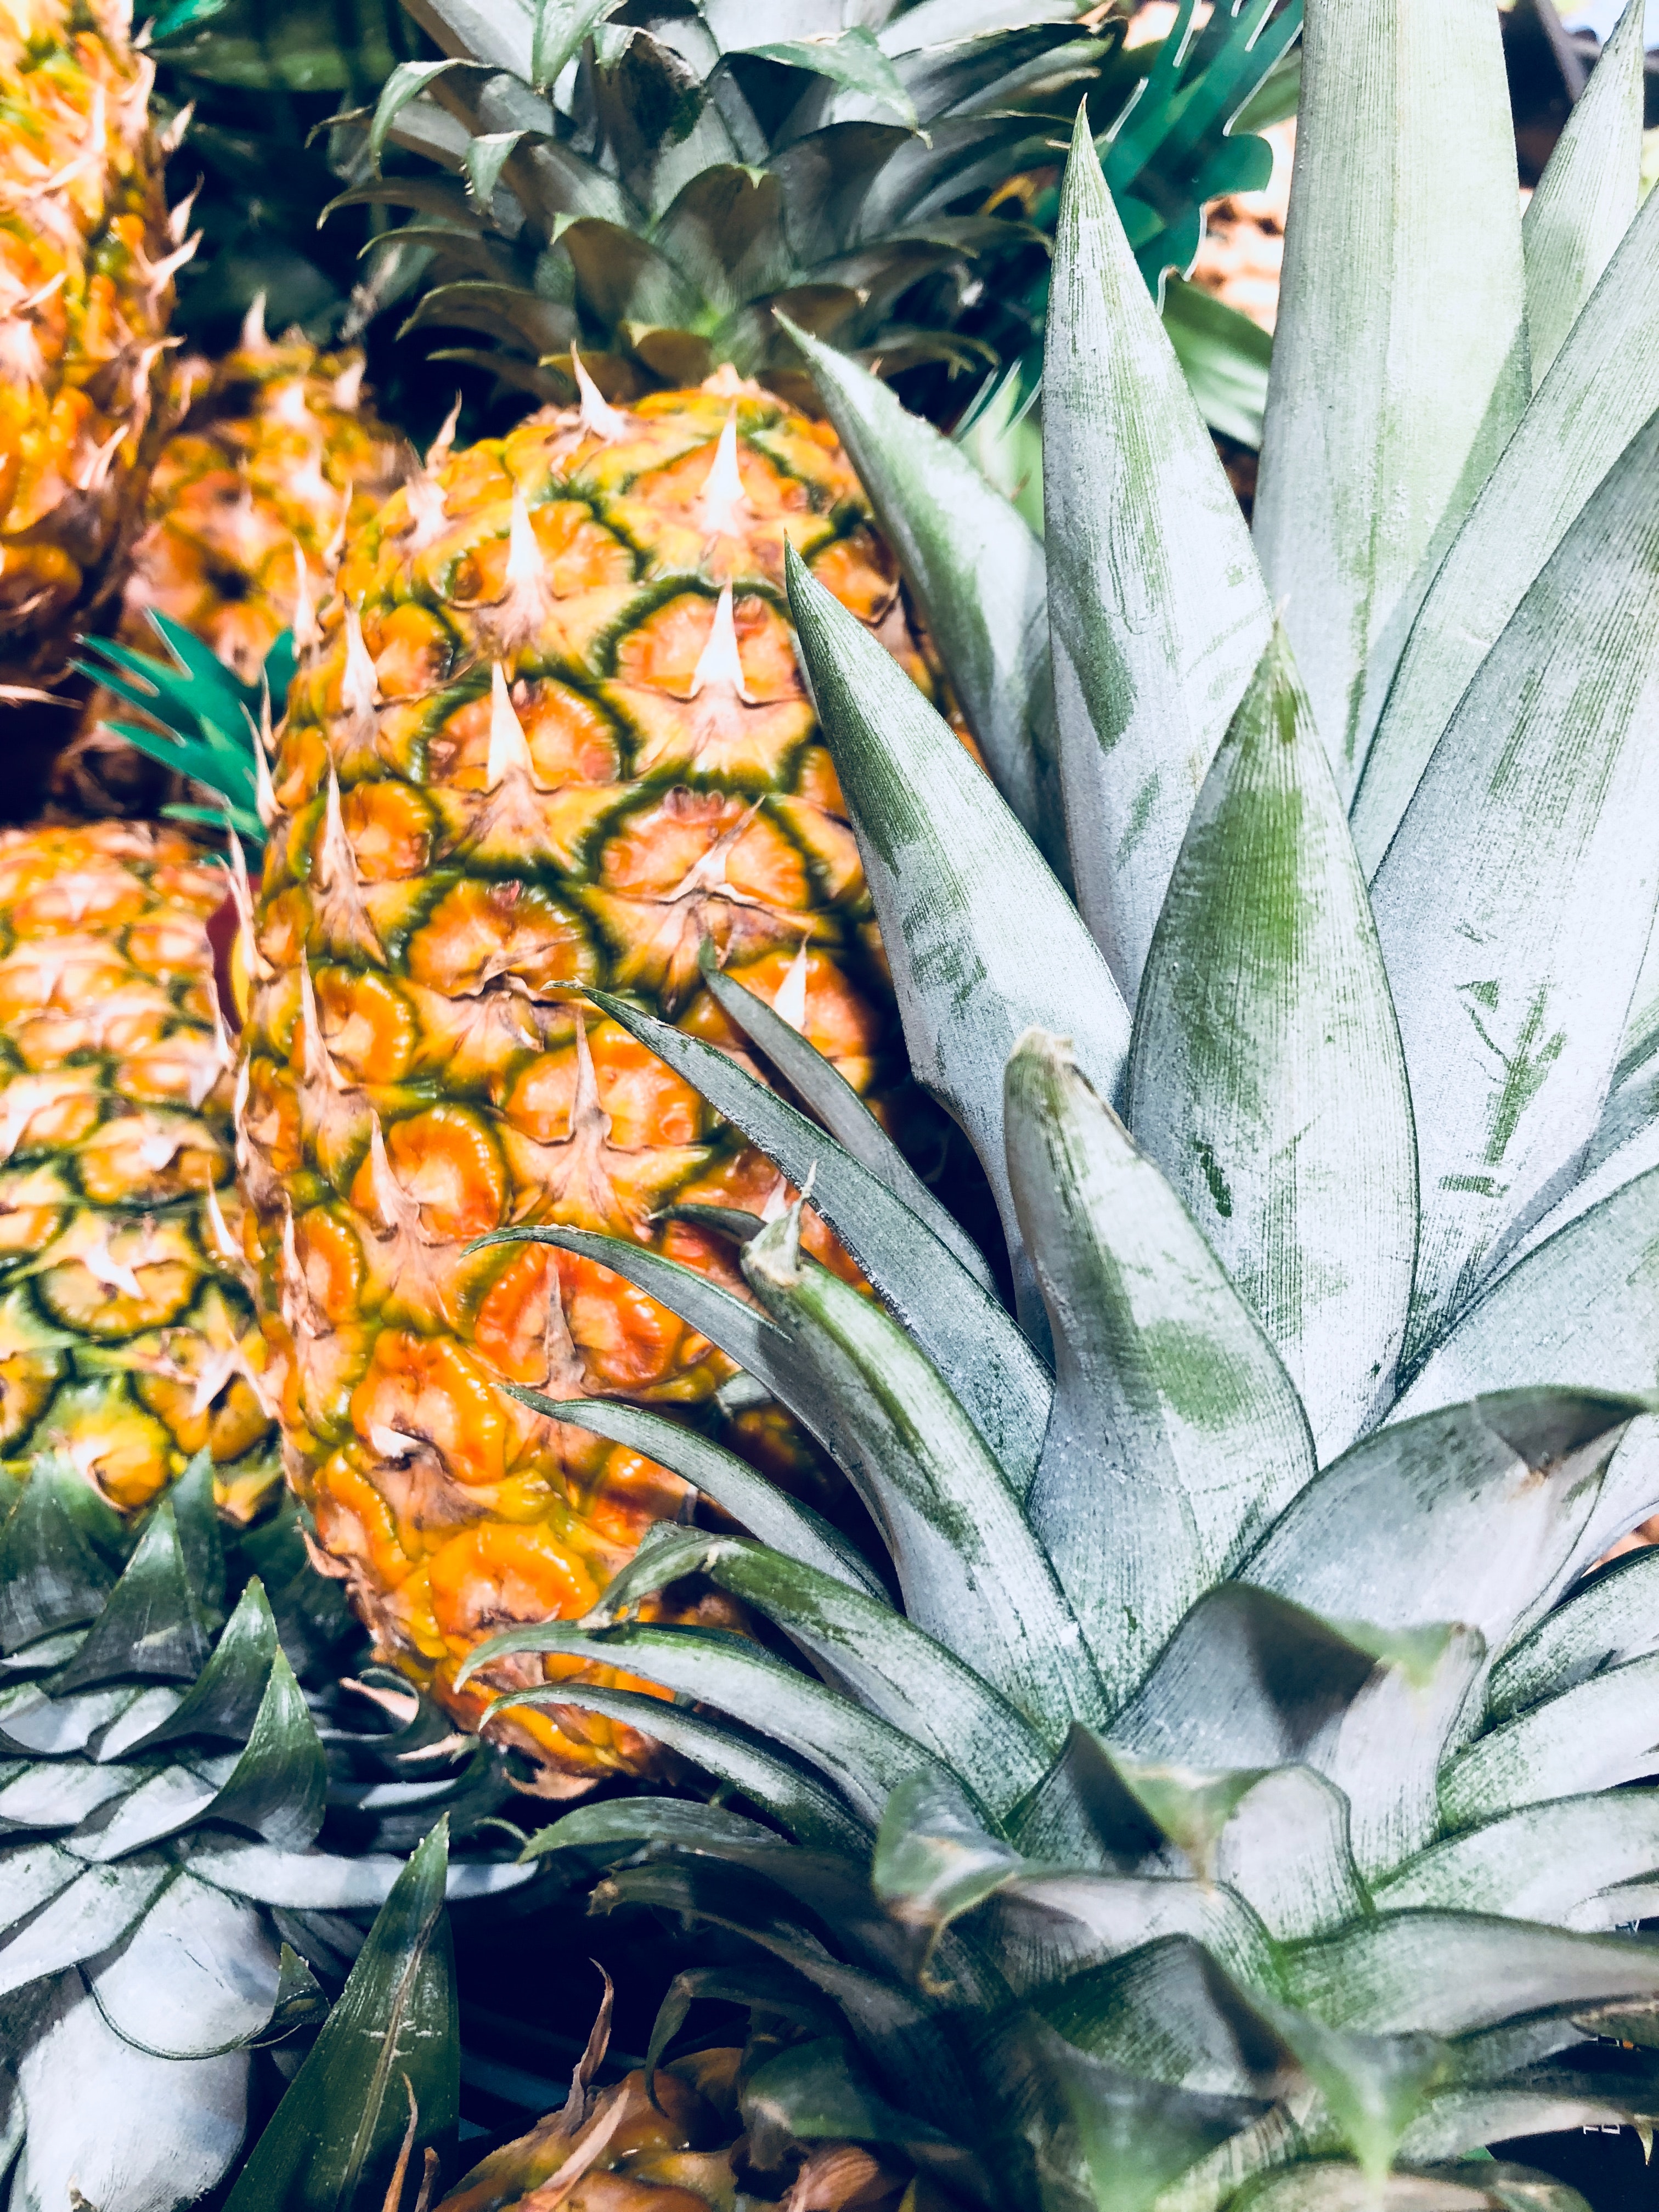
pineapple, ananas, plant, fruit, botany, flowering plant, flower, bromeliaceae, food, aloe, perennial plant